Market Street (San Francisco)

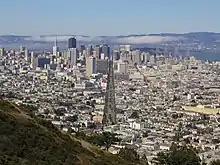
Market Street is conspicuous in the view from Twin Peaks.

Market Street is a major thoroughfare in San Francisco, California. It begins at The Embarcadero in front of the Ferry Building at the northeastern edge of the city and runs southwest through downtown, passing the Civic Center and the Castro District, to the intersection with Portola Drive in the Twin Peaks neighborhood. Beyond this point, the roadway continues into the southwestern quadrant of San Francisco. Portola Drive extends south to the intersection of St. Francis Boulevard and Sloat Boulevard, where it continues as Junipero Serra Boulevard.